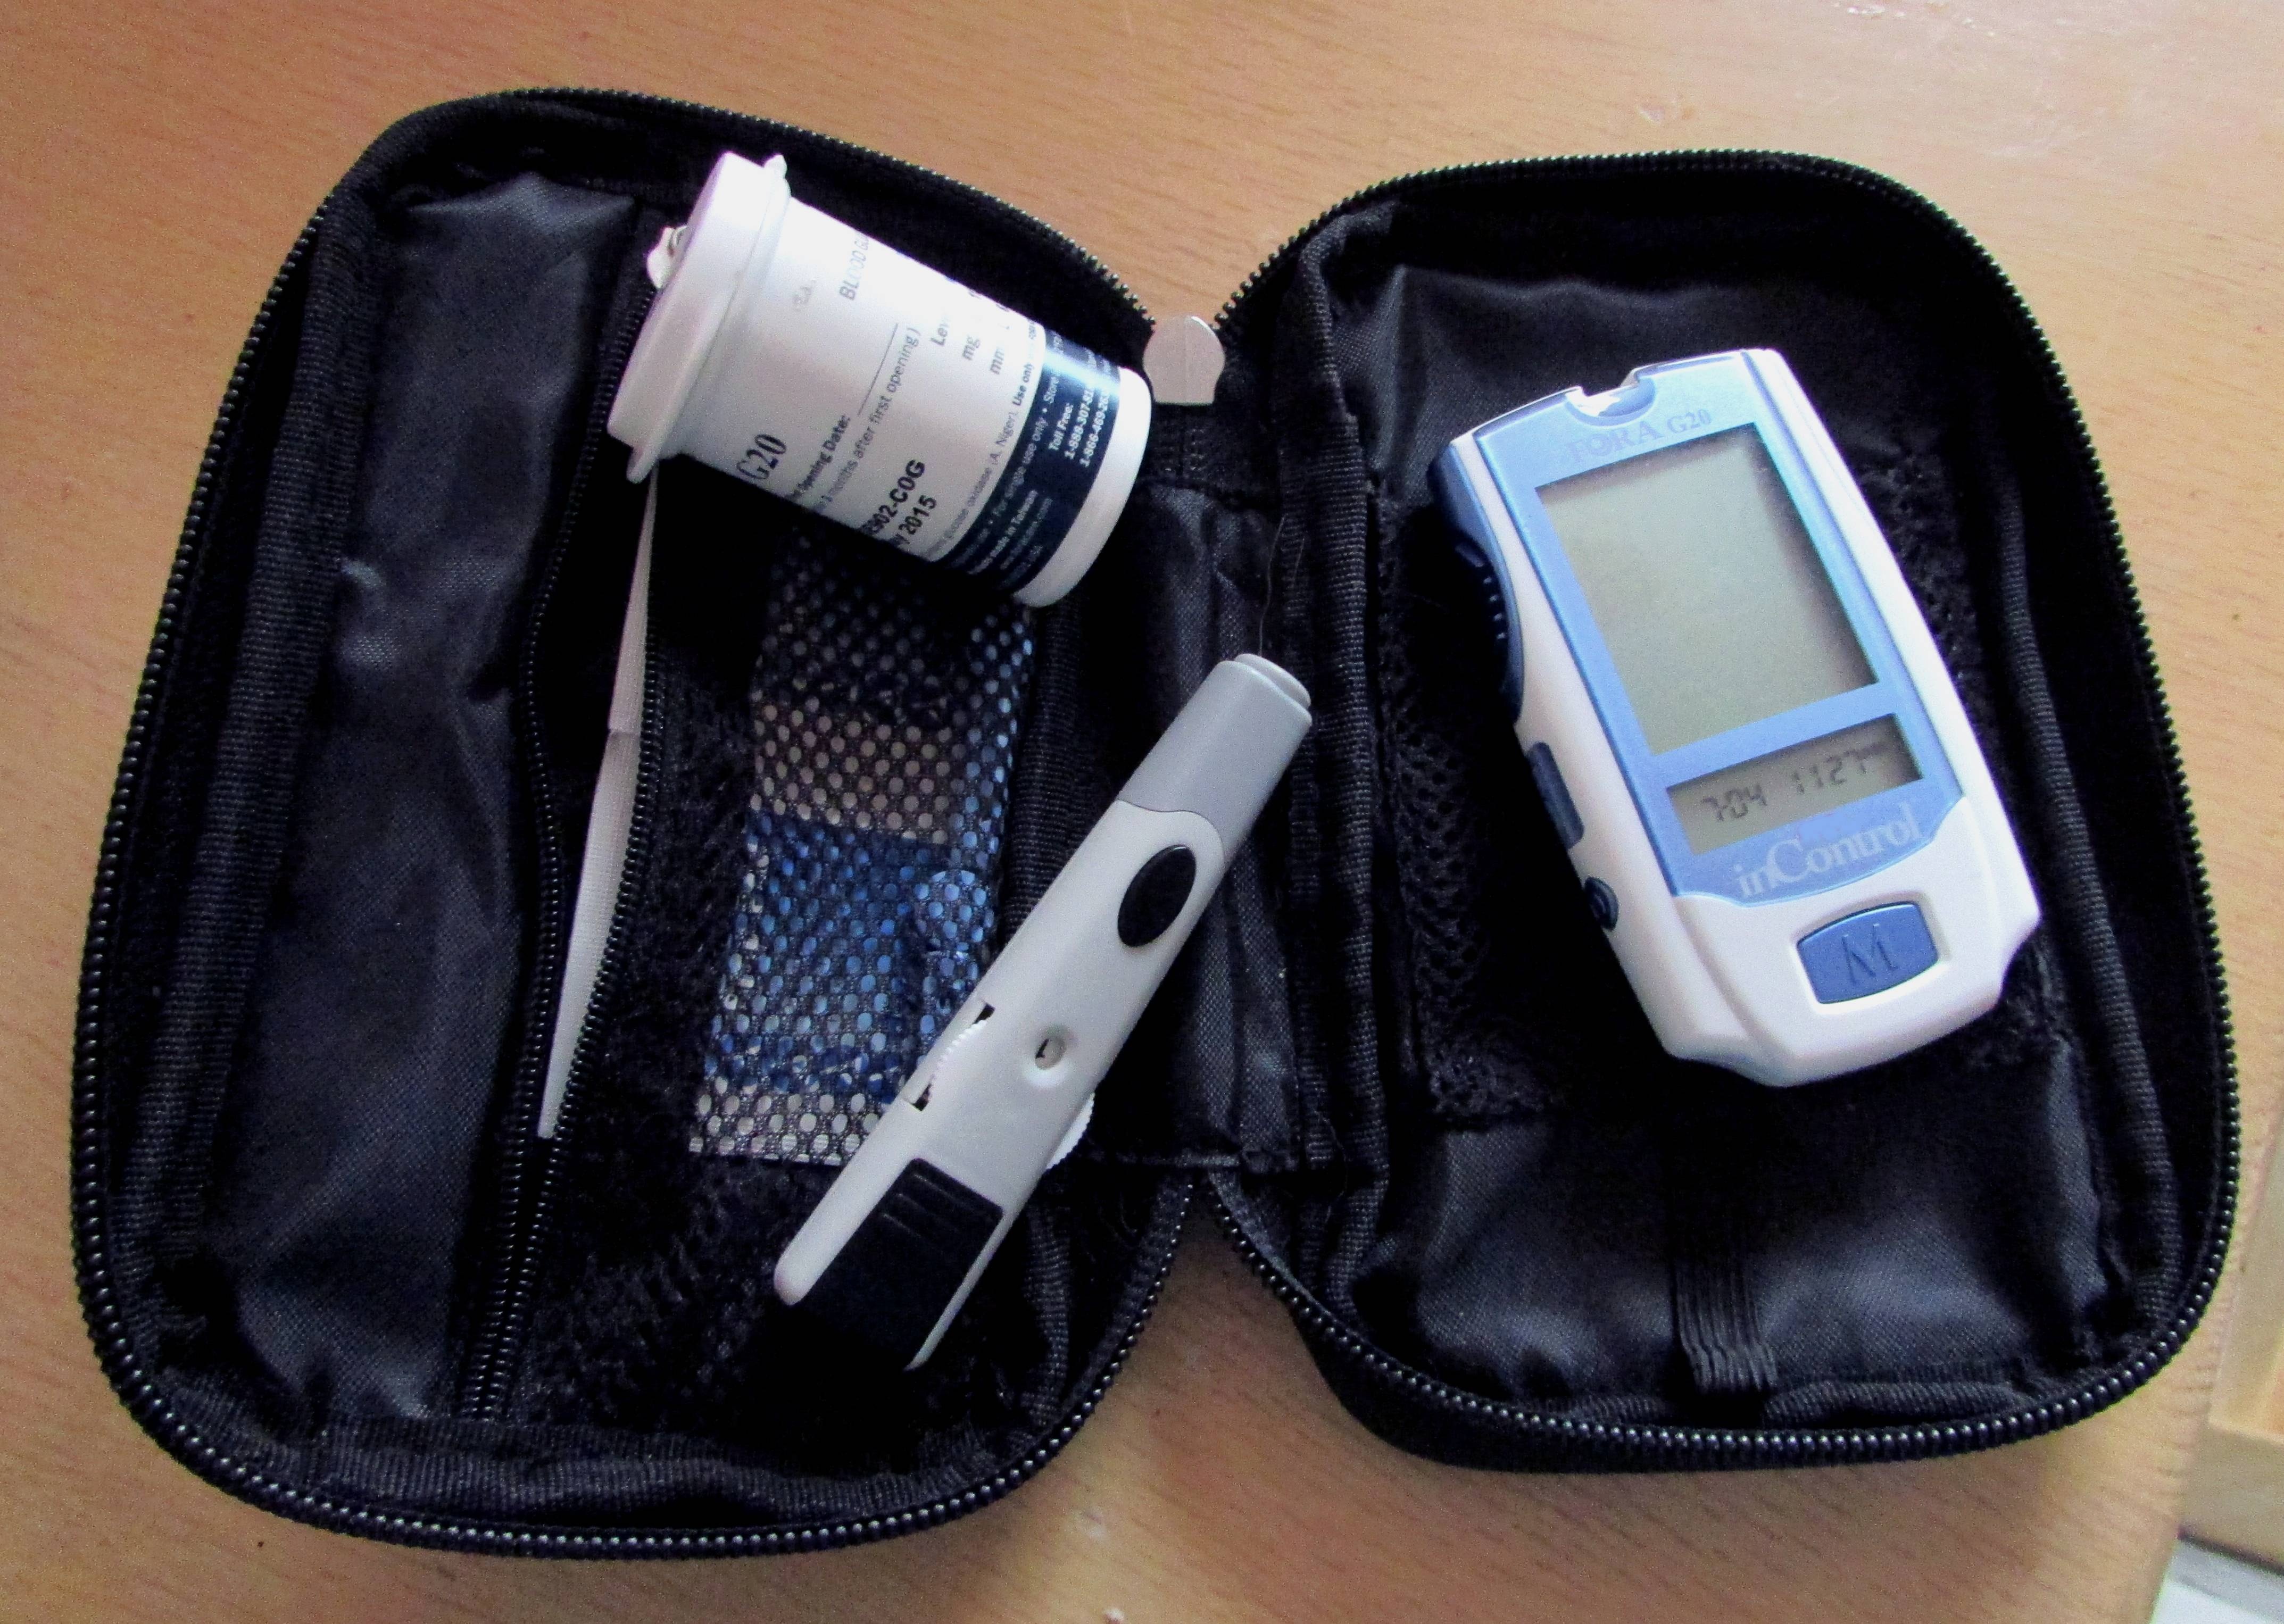
hand, technology, leather, finger, equipment, meter, gadget, arm, mobile phone, health, monitor, blood, sugar, diabetes, glucose, strap, medical, illness, diabetic, portable communications device